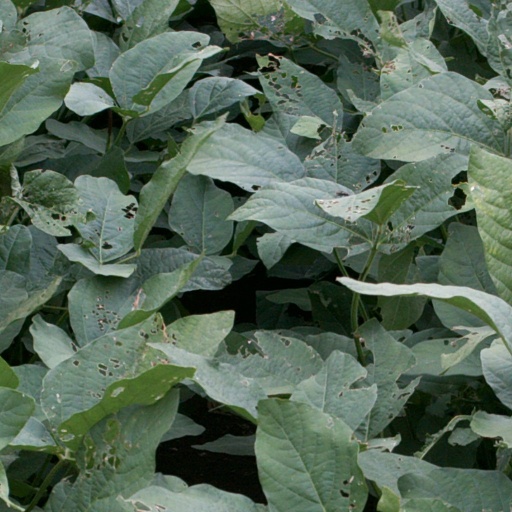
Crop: soybean